The Pure Weight of the Heart

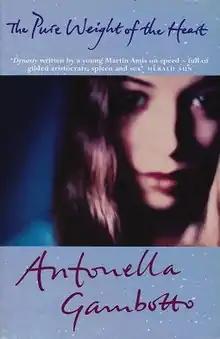
The original 1999 British "The Pure Weight of the Heart" paperback book cover

The Pure Weight of the Heart is Antonella Gambotto-Burke's first novel and third book. It peaked at number six on "The Sydney Morning Herald" bestseller list. Published by Orion Publishing in London in 1998, it was translated into German by Deutscher Taschenbuch Verlag (DTV) in 2000. "Tatler"'s Book of the Month, "The Pure Weight of the Heart" reflected a number of themes found in "The Astronomer", a short story Gambotto-Burke wrote in 1989. In its section 'What to say about the book', "Tatler" suggested: "Funny how the most odious characters in print are always so much worse in real life."